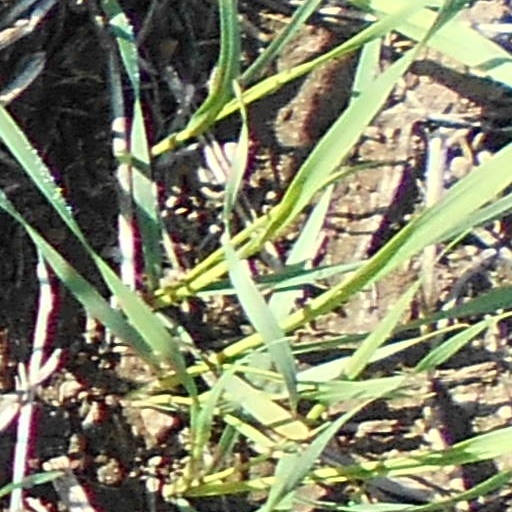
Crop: wheat